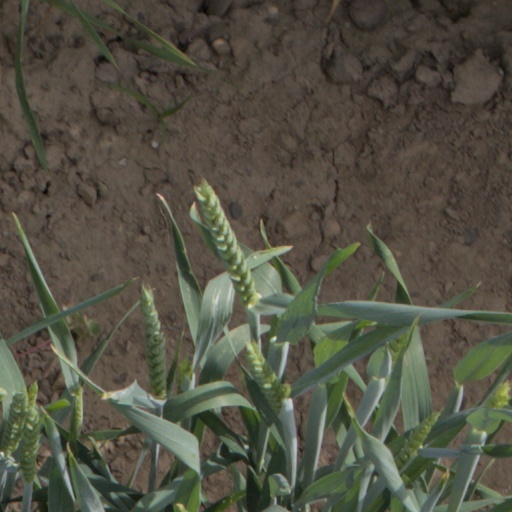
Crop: wheat